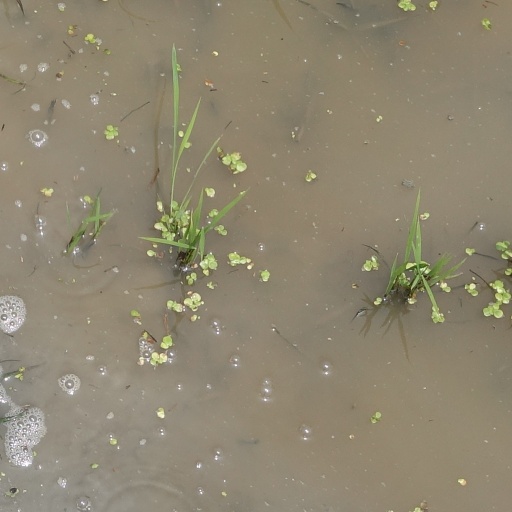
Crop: rice